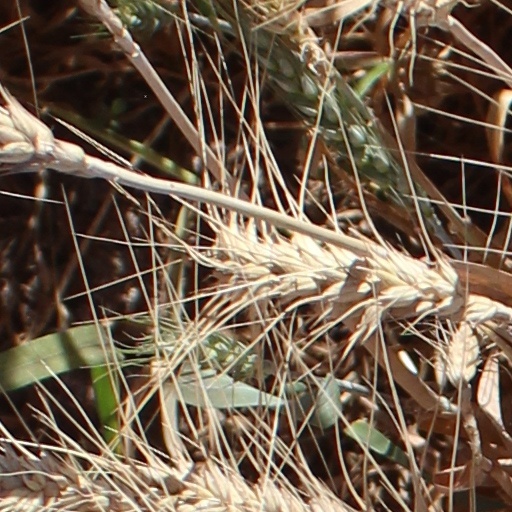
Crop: wheat